Yokohama Dreamland Monorail

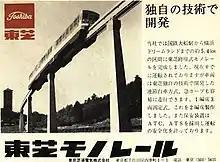
Toshiba Monorail advertisement celebrating the opening of the monorail, 1966

Opened in August 1964, Yokohama Dreamland was Japan's first large-scale, modern amusement park and an instant hit. However, the amusement park was notably convenient to access, with the park being over 5 km away from the Ofuna Station, which was the closest station to the park. The hilly terrain made it difficult for any standard railways to be constructed, resulting in a monorail line being planned. A mere two years later, in May 1966, the Yokohama Dreamland Monorail was opened to the public, offering an 8-minute ride from Ofuna station to the park. Despite a steep fare (at the time) of ¥170, the line was initially a hit, and with significant population growth in the area, plans were soon made to add an intermediate infill station and extend the line to Mutsuai Station on the Odakyu Enoshima Line.